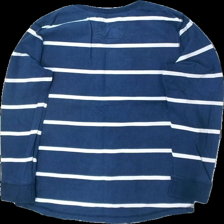
View: back
Type: Top
Category: Men
Brand: Not in the list
Brand text on label: fabilion
Colors: Blue, White
Material: 100% bomull
Pattern: Striped
Cut: C-collar
Size: L
Season: All
Damage: nopprigt
Damage location: top center
Damage 2: nopprigt
Damage 2 location: middle center
Damage 3: nopprigt
Damage 3 location: middle center
Price range: <50
Recommended usage: Export
Description: långärmad randig tröja med broderi tryck